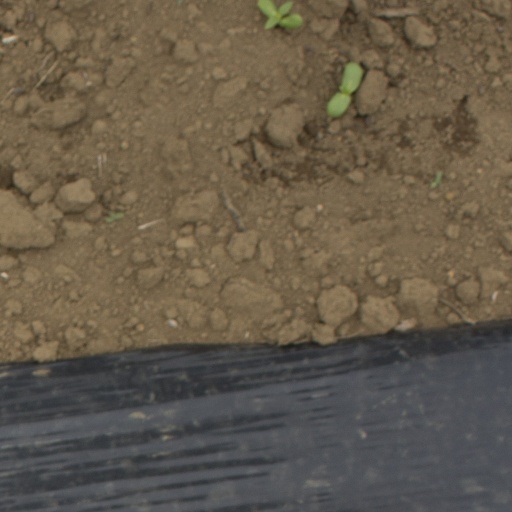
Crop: Jerusalem artichoke